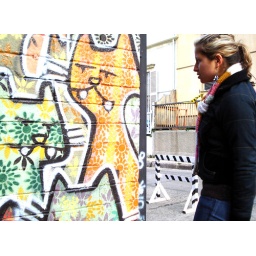
cats in wall